Stephen Royce

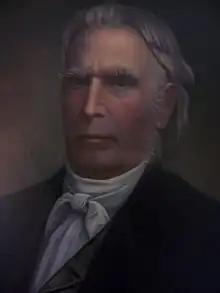
Portrait on display in Vermont State House

Stephen Royce (August 12, 1787November 11, 1868) was an American lawyer, judge and politician. Originally a Democratic-Republican, and later a Whig, he became a Republican when the party was formed in the mid-1850s. Royce served as an associate justice of the Vermont Supreme Court from 1829 to 1846, chief justice from 1846 to 1852, and 23rd governor of Vermont from 1854 to 1856.